Cameron School

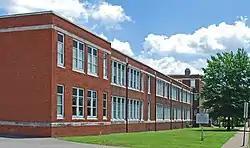
The Cameron School in 2010

The Cameron School is a historic school building in Nashville, Tennessee, United States. It was a school for African American students and was closed after desegregation in 1971. Construction began in 1939, and it was completed in 1940. It was built as a project of the Public Works Administration. It was designed by architect Henry C. Hibbs in the Gothic Revival architectural style. It was named in honor of Henry Alvin Cameron, a science teacher and World War I casualty. It has been listed on the National Register of Historic Places since March 15, 2005.